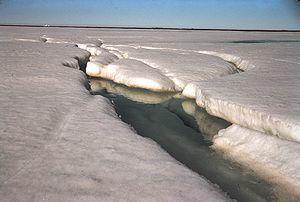
La banquise est la couche de glace qui se forme à la surface d'une étendue d'eau par solidification des premières couches d'eau, généralement la mer mais aussi les lacs et les rivières. Il ne faut pas confondre cette glace plus ou moins pérenne avec les calottes glaciaires et les inlandsis qui sont constitués quant à eux de glace continentale, c'est-à-dire de précipitations neigeuses accumulées et tassées.